Eilat virus

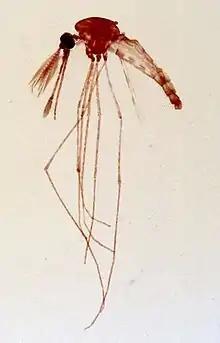
"Anopheles" are the prime natural vectors for Eilat virus. They are also secondary vectors for the malaria virus.

Eilat virus was first isolated from the specified species "Anopheles coustani" (mosquito species) located at the Negev desert. Though this virus was identified and labeled in the late 1980s, research began on it starting in the early 2000s. Since this mosquito species was the prime victim of the EILV it is thought to be the top factor in naturally maintaining the virus. "Anopheles coustani" may in fact be the only mosquito species which is a natural conservative for the EILV. This would make the EILV be the second alphavirus which is able to employ an "Anopheles" species as a natural vector. This mosquito species is also a secondary vector for the malaria virus and is located in regions of the Middle East and Africa.